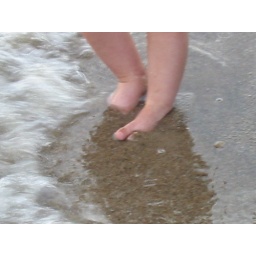
first time in water sand 8 2004